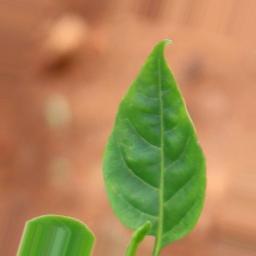
Label: healthy